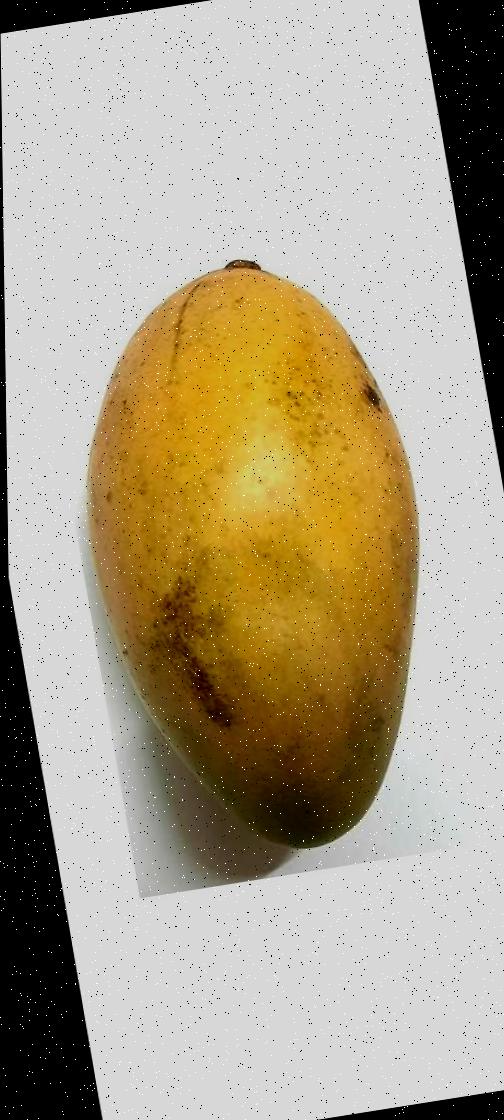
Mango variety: Shada